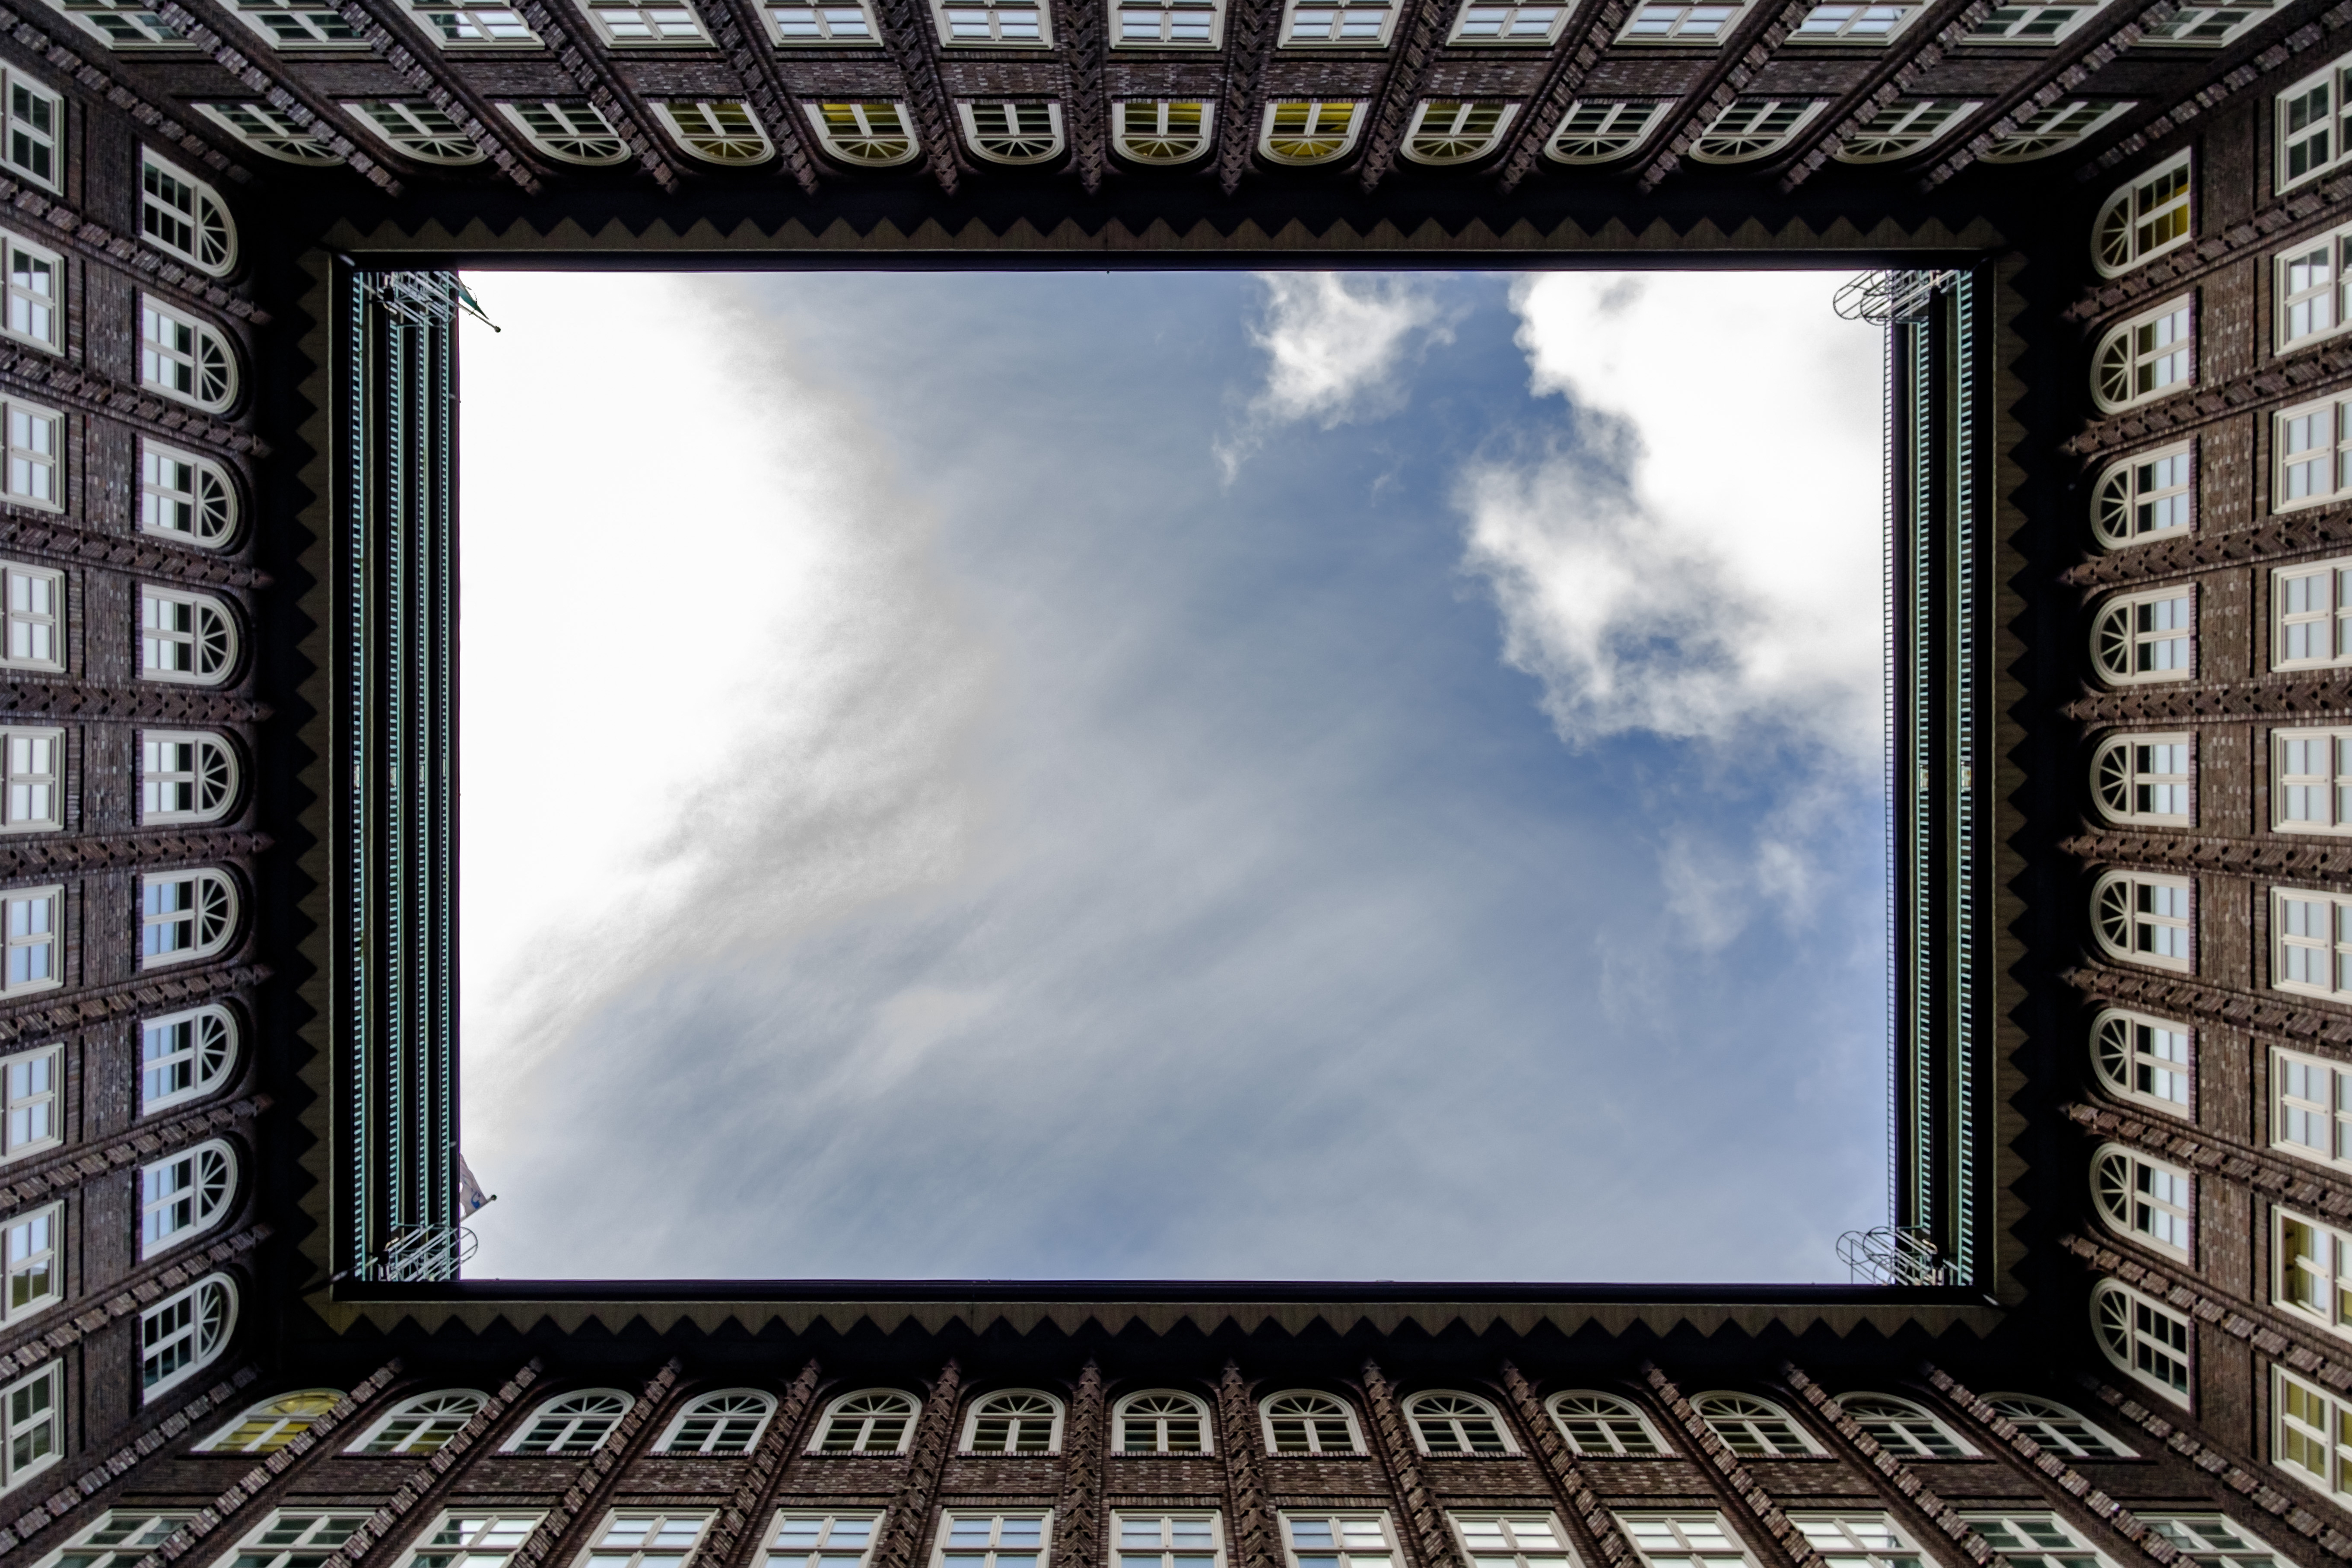
architecture, mansion, window, interior design, symmetry, picture frame, estate, screenshot